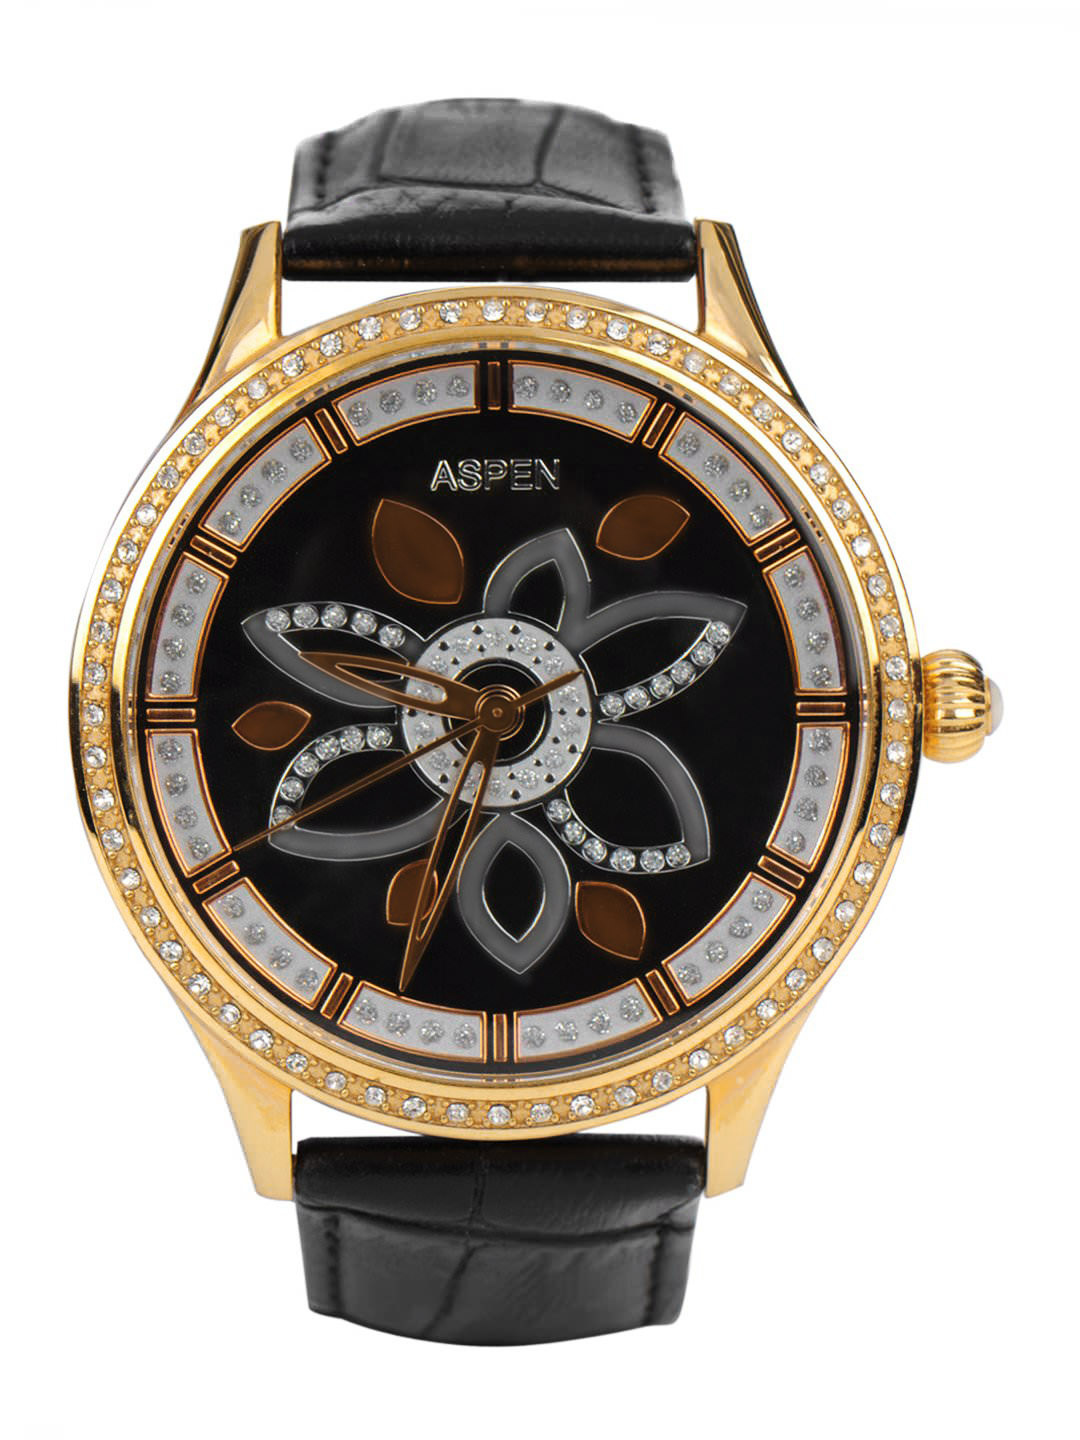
Aspen Women Black Dial Watch
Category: Free Items / Free Gifts / Free Gifts
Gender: Women
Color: Black
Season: Winter 2016
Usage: Casual